Donald R. Gardner

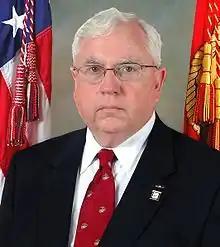
MajGen Donald R. Gardner, USMC (retired)

Major General Donald R. Gardner is a retired United States Marine Corps officer and former president of the Marine Corps University.